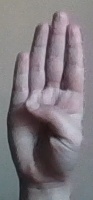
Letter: kaaf